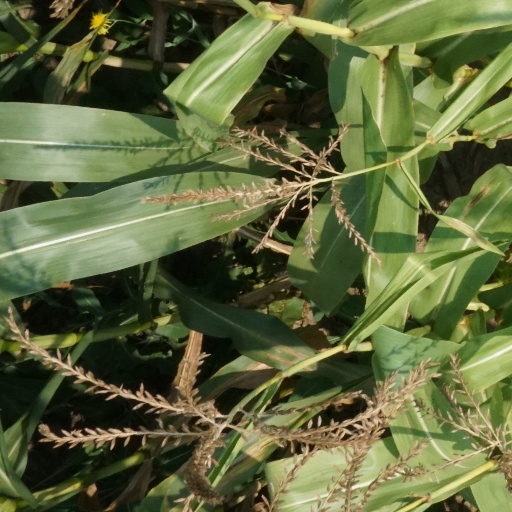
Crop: maize; corn